TetR

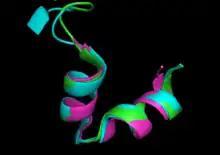
HTH motif alignment of three TetR family members: MtrR (magenta), SimR (cyan), & AmtR (green)

As of June 2005, this family of proteins had about 2,353 members that are transcriptional regulators. (Transcriptional regulators control gene expression.) These proteins contain a helix-turn-helix (HTH) motif that is the DNA-binding domain. The second helix is considered to be most important for DNA sequence specificity and often recognizes nucleic acids within the major groove of the double helix. In the majority of the family members, this motif is on the N-terminal end of the protein and is highly conserved. The high conservation of the HTH motif is not observed for the other domains of the protein. The differences observed in these other regulatory domains are likely due to differences in the molecules that each family member senses.